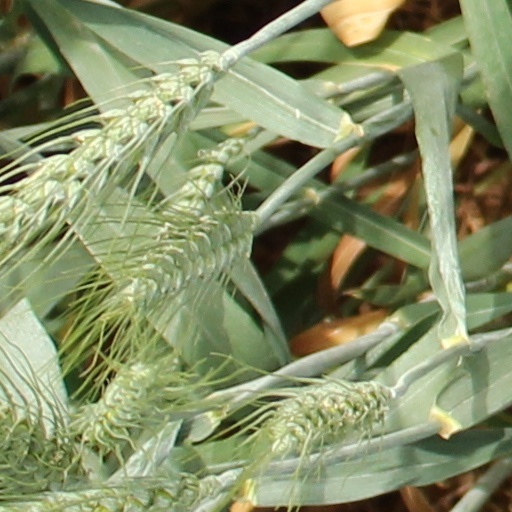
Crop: wheat